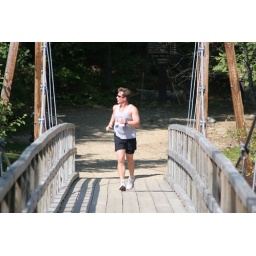
A runner checks that he isn't lost as he proceeds to cross a bridge near the end of leg 2.